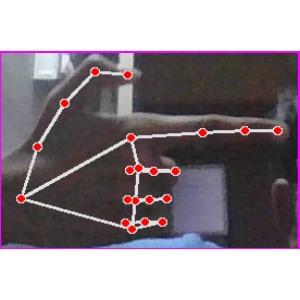
अक्षर: ब